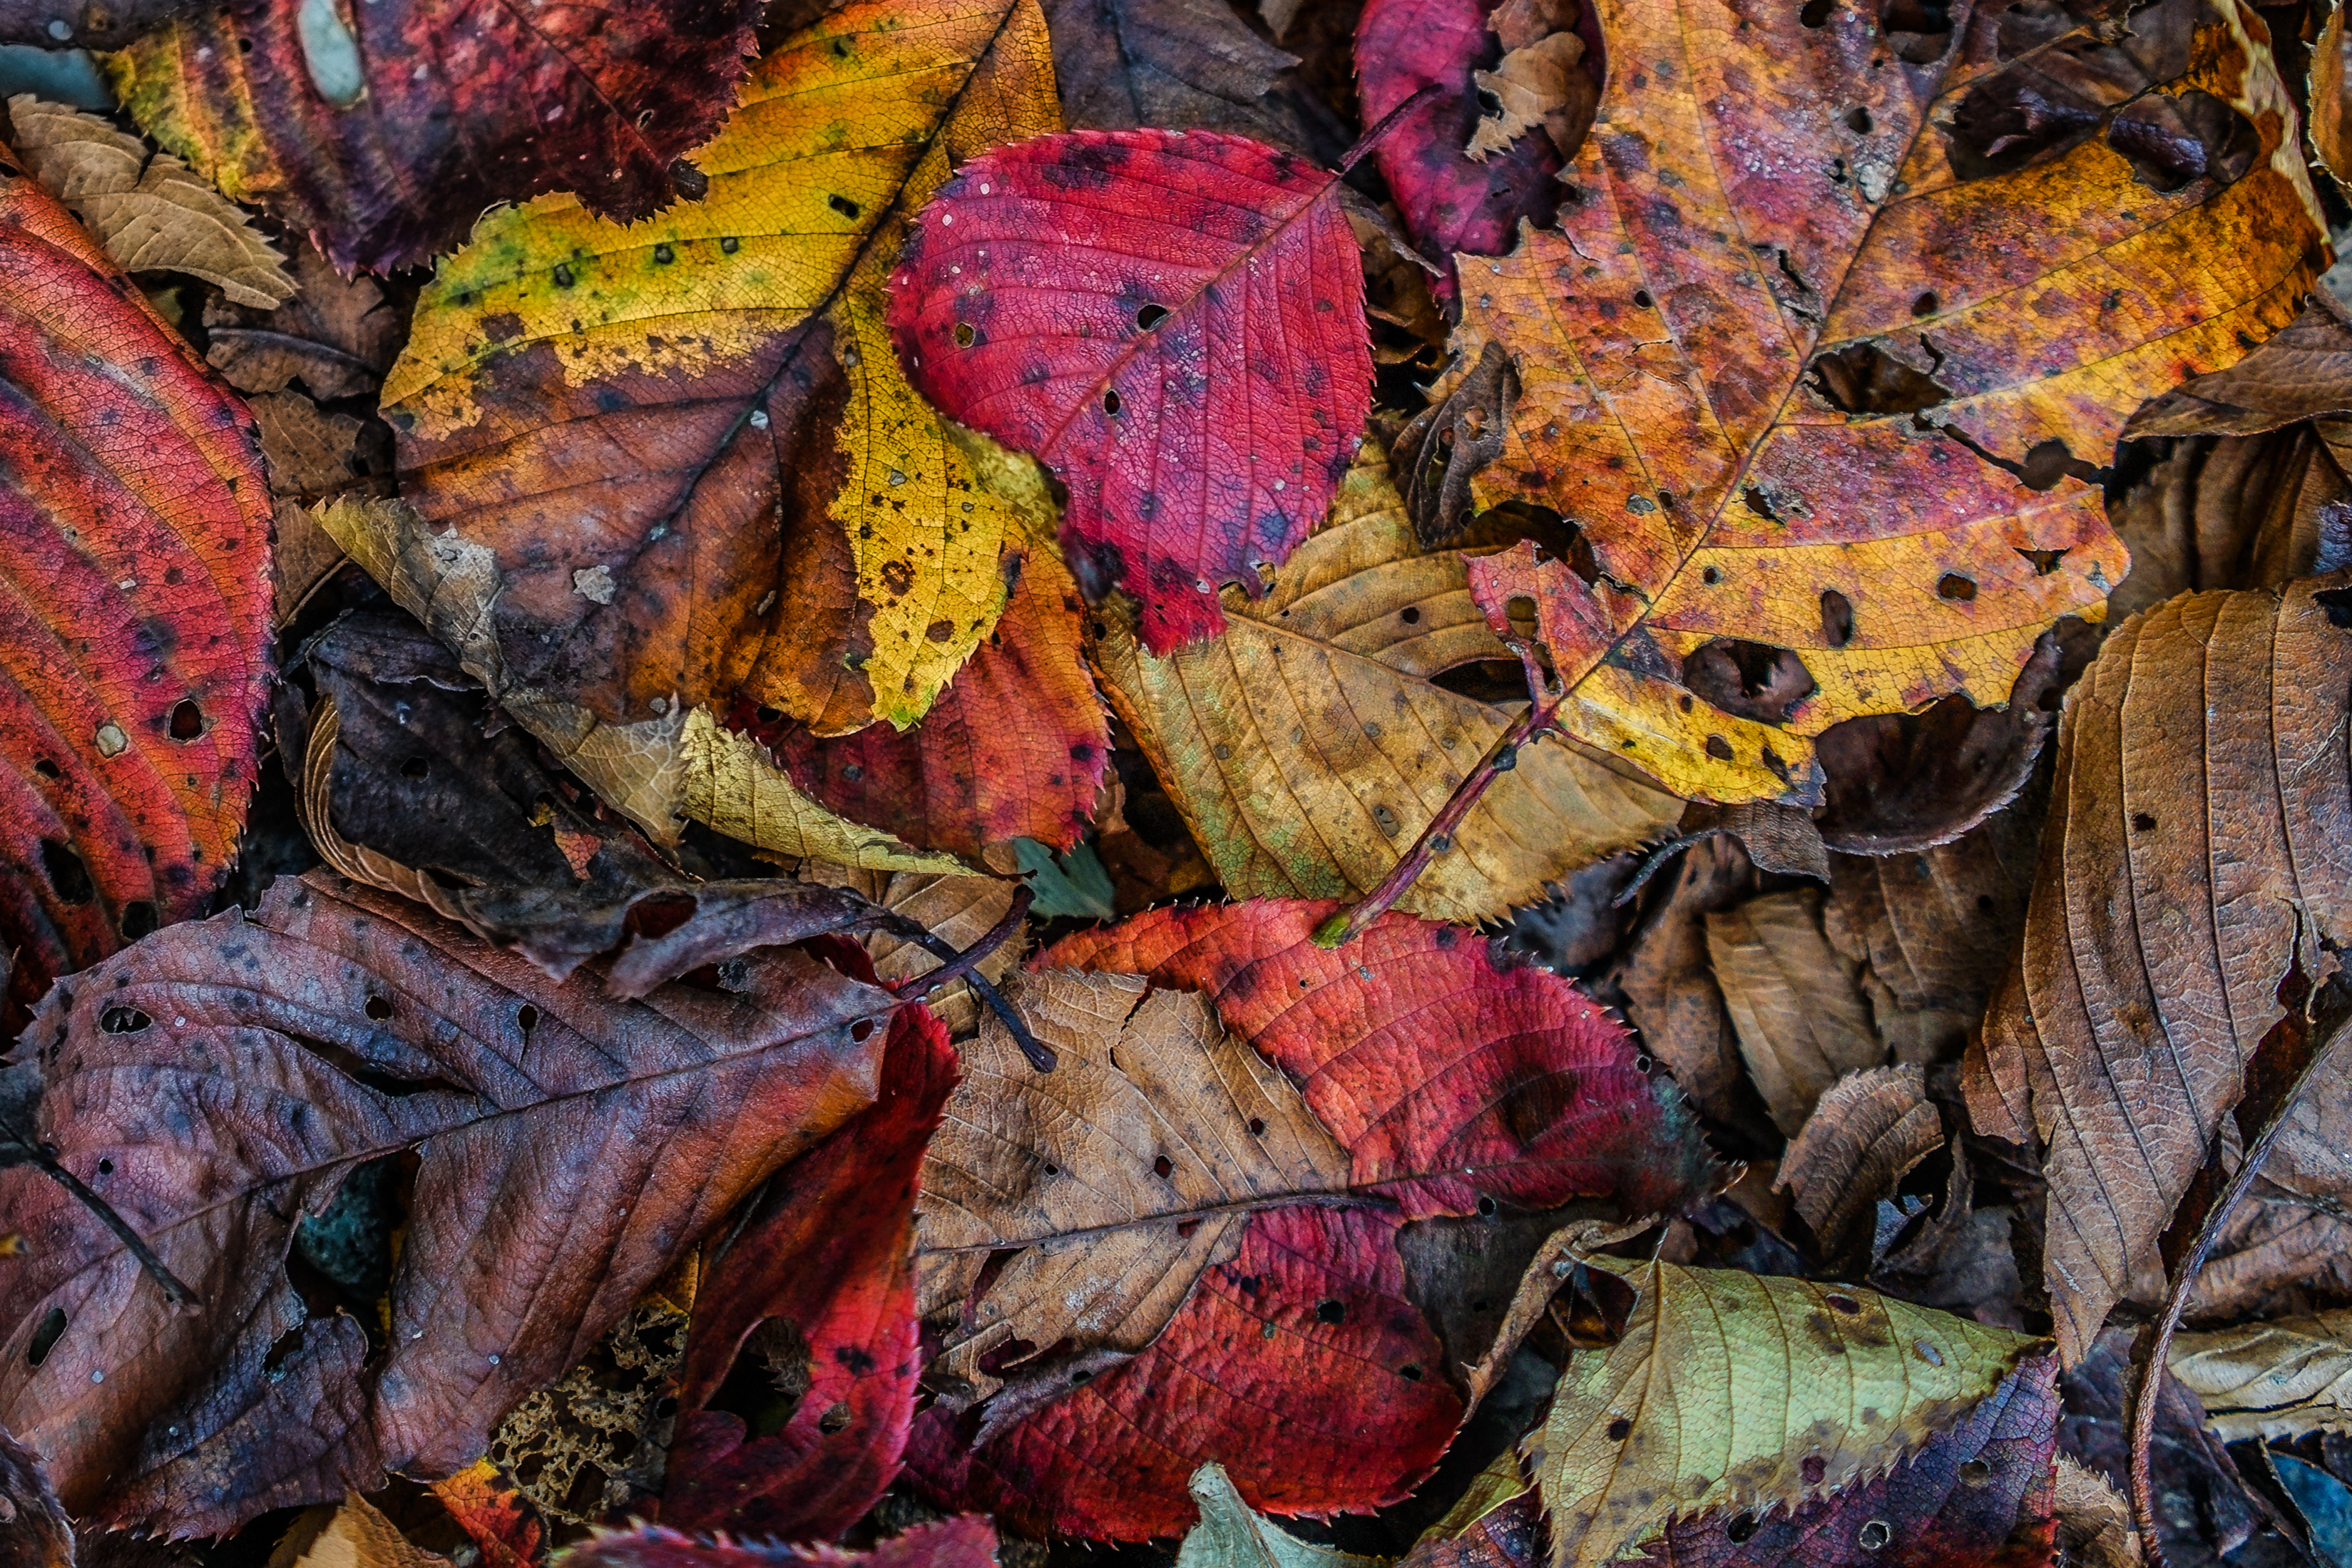
leaf, flower, color, autumn, japan, season, painting, leaves, colors, 35mm, shrine, autumncolors, f28, yokohama, za, fe, ilce7m2, autumnleafcolors, fe35mmf28za, kumano, kumanoshrine